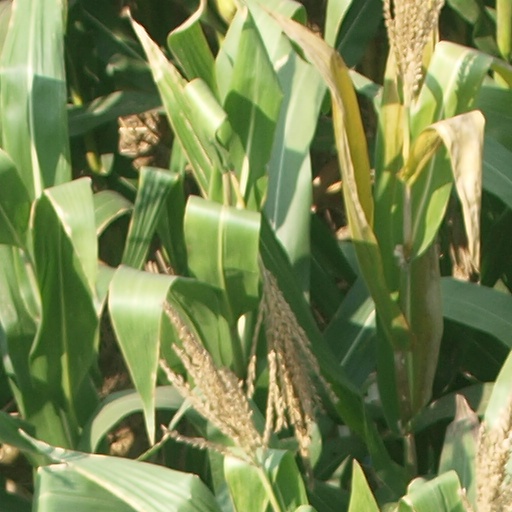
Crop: maize; corn